Ilene Chaiken

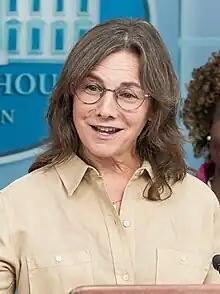
Chaiken at the White House in 2023

Ilene Chaiken (born June 30, 1957) is an American television producer, director, writer, and founder of Little Chicken Productions. Chaiken is best known as being a co-creator, writer and executive producer on the television series "The L Word", and was recently an executive producer on "Empire", "The Handmaid's Tale", and "".